Answer in natural language. Estimate the real world distances between objects in the image. Which object is closer to black colour television, modern armchair in black or black floor lamp with white cone shade? Choose between the following options: modern armchair in black or black floor lamp with white cone shade
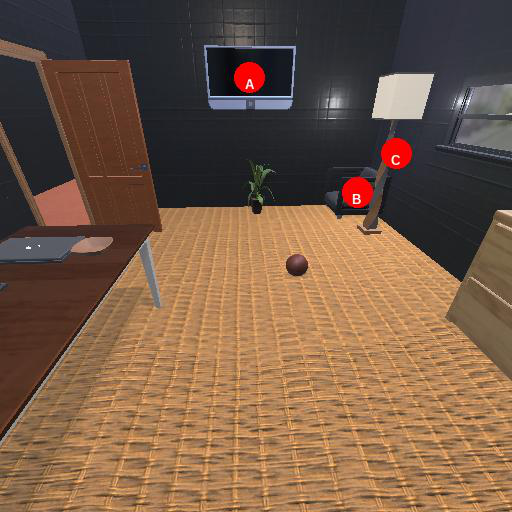
<answer>modern armchair in black</answer>